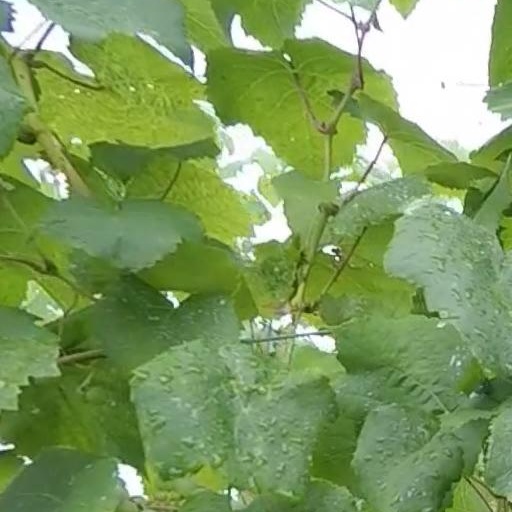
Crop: grape